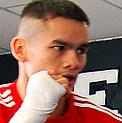
Age: 25